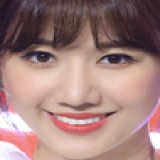
ca sĩ Hari Won